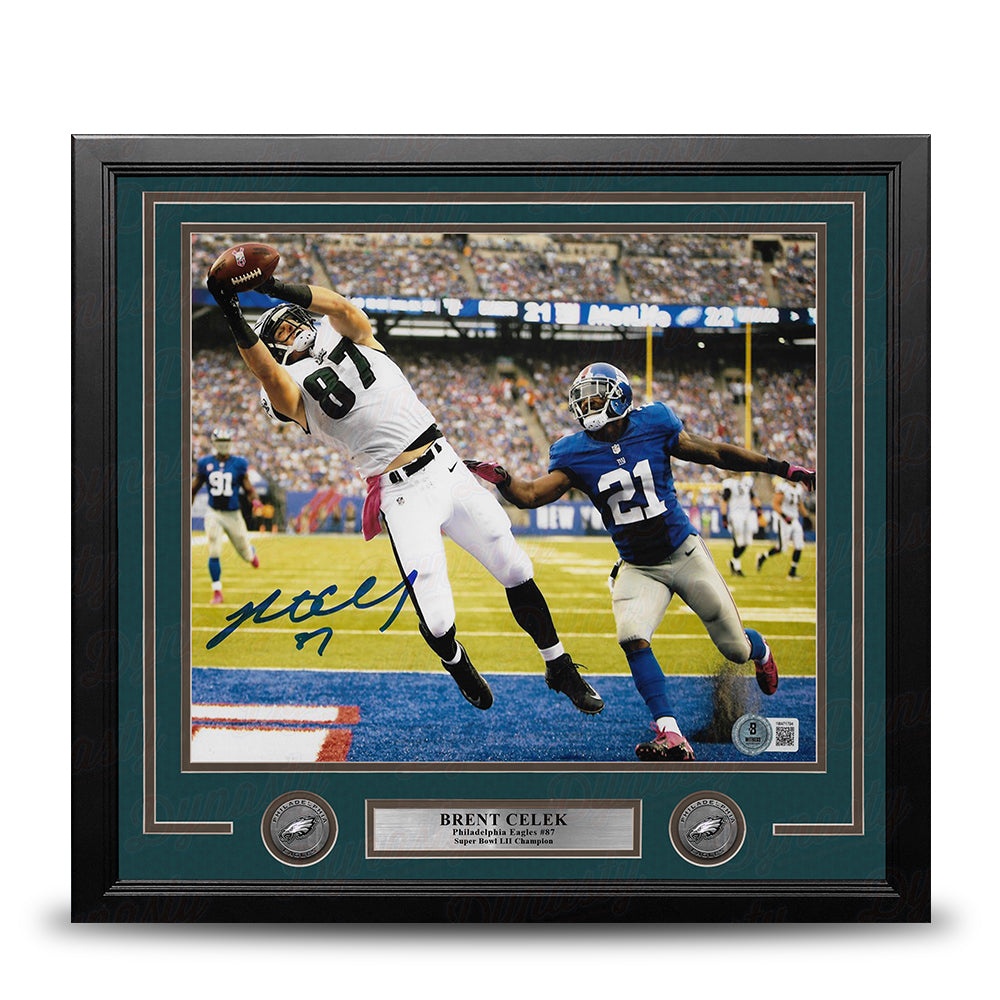
Brent Celek Touchdown v. Giants Philadelphia Eagles Autographed 16" x 20" Framed Football Photo
Brent Celek Touchdown v. Giants Philadelphia Eagles Autographed 16" x 20" Framed Football Photo Signed picture of Philadelphia Eagles great Brent Celek - authenticated Beckett This football photo has been hand-signed by Eagles great Brent Celek. It has been authenticated by Beckett. Hand-Signed by Eagles great Brent Celek Signature is bold and clear on the photo Authenticated with Beckett serially numbered hologram Framing is professional quality Framed 16" x 20" measures 22" x 26" Click here to purchase this autographed framed photo in 8" x 10" size Click here to purchase this autographed framed photo in 11" x 14" size .
Brand: Dynasty Sports & Framing
Category: Arts & Entertainment > Hobbies & Creative Arts > Collectibles > Autographs